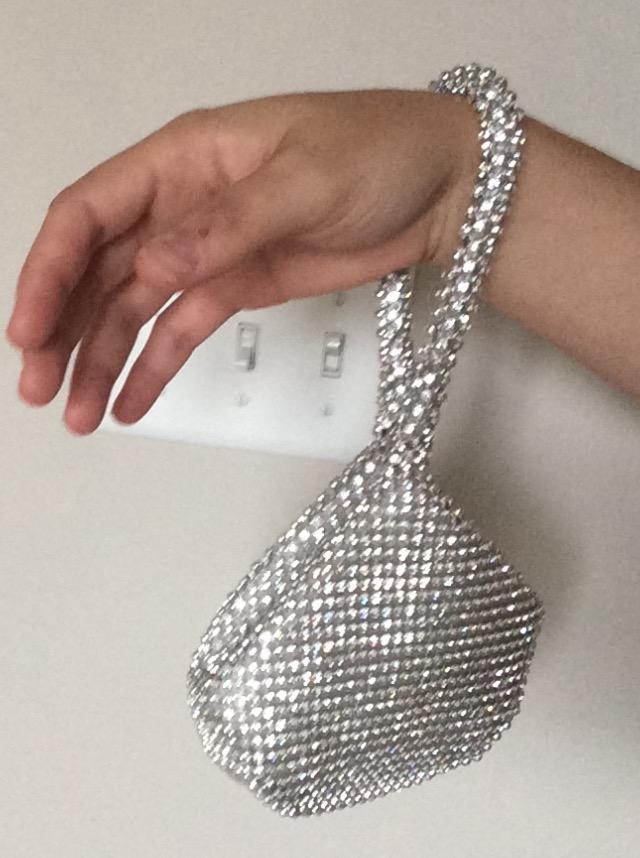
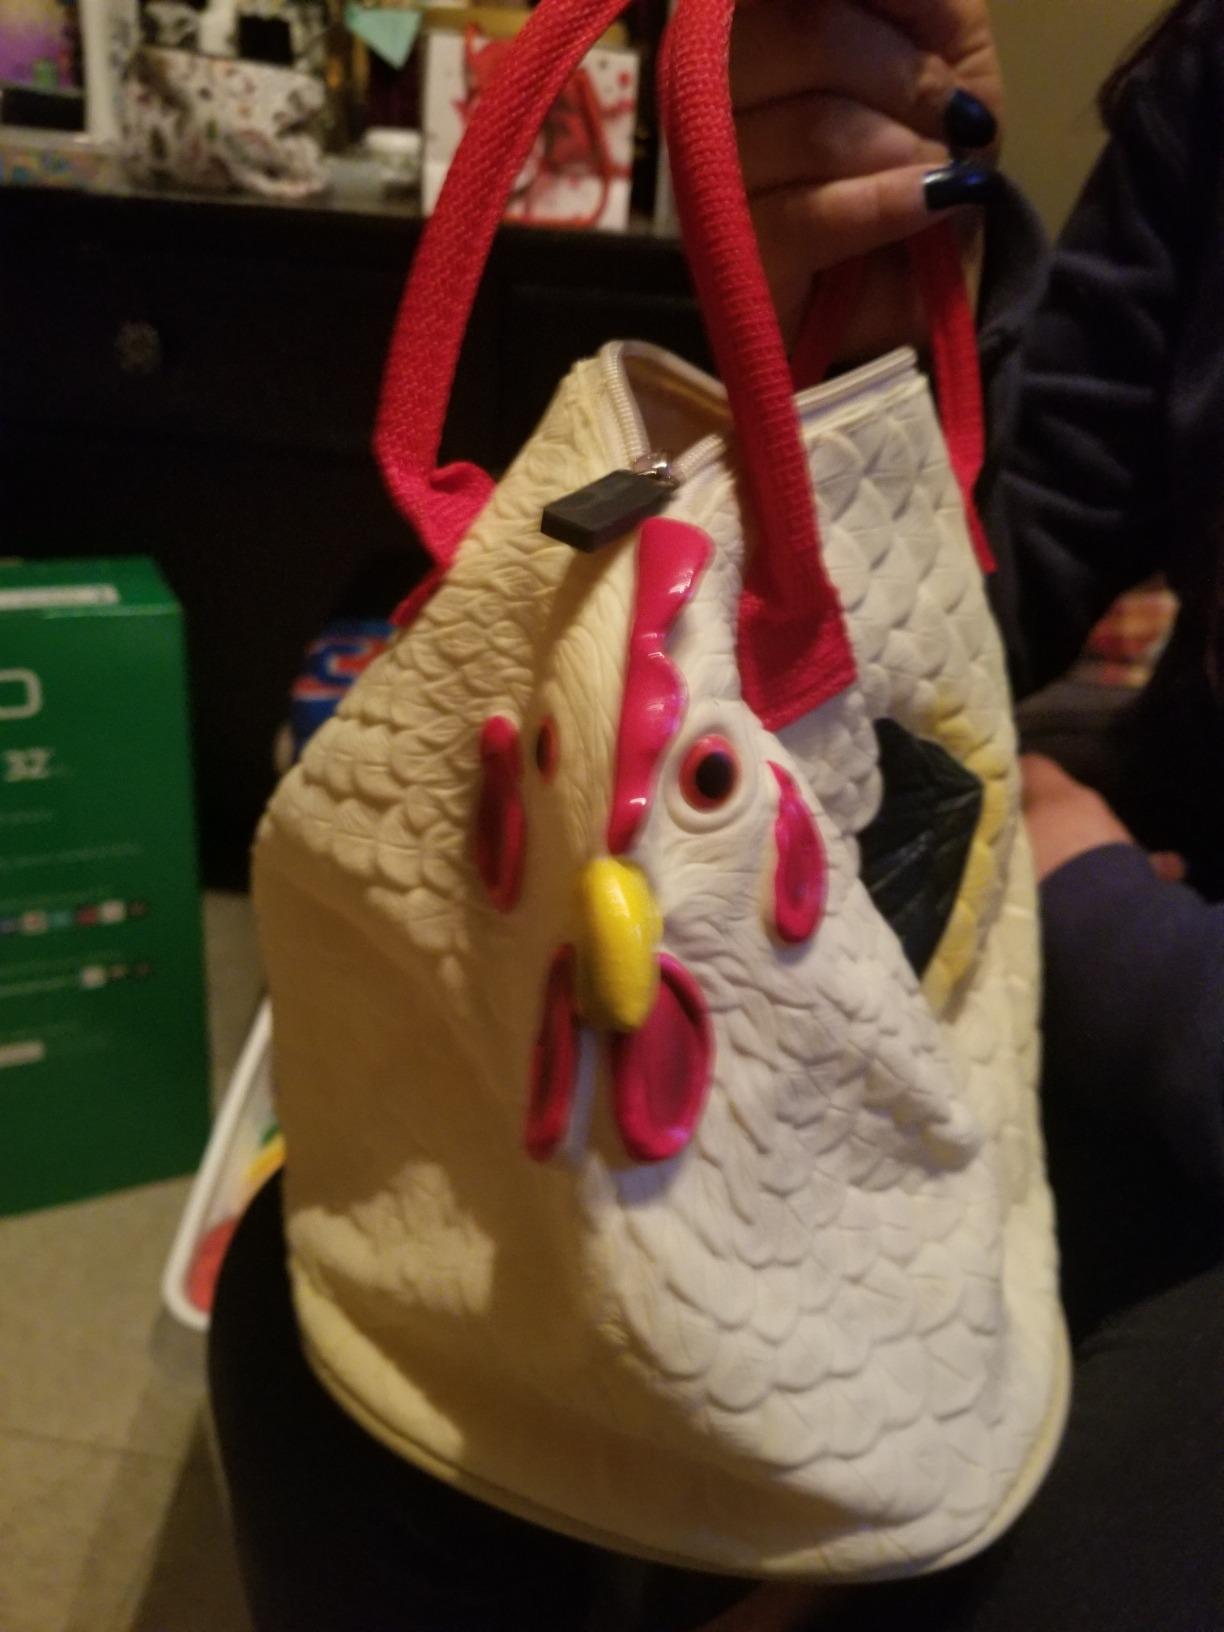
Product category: accessories_handbag
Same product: no